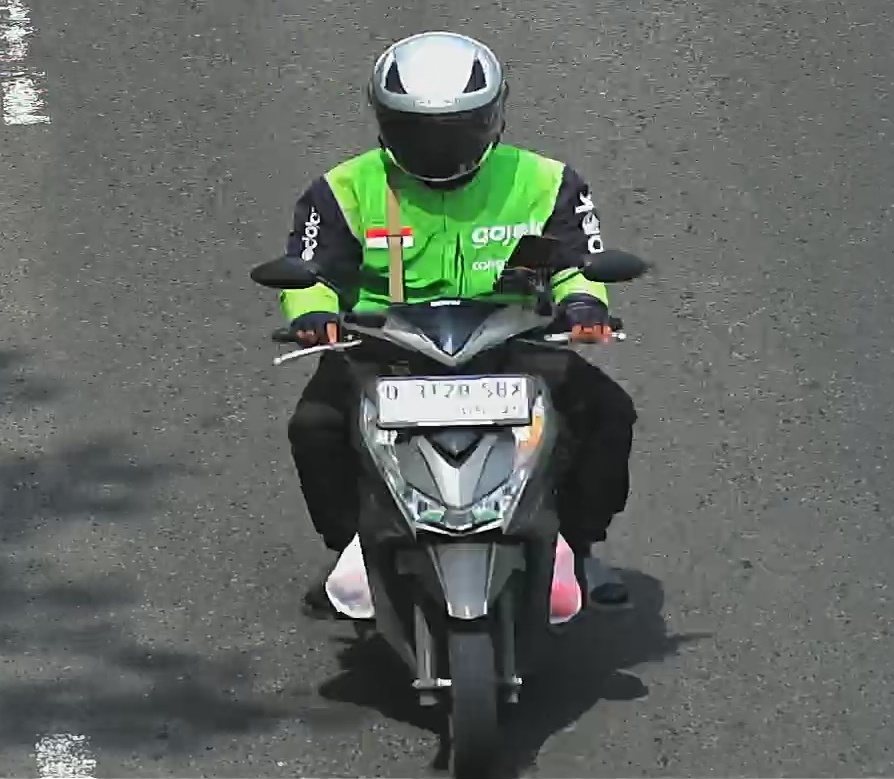
person-with-helmet: 1
person-without-helmet: 0